Barbara Ossenkopp

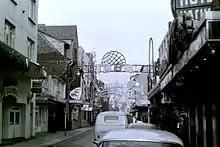
Salambo nightclub in the Großen Freiheit (1968)

Ossenkopp got to know the bar and club scene in St. Pauli through a roommate of her shared apartment in the early 1960s. After working as a barmaid for a short time, she became a striptease dancer at René Durand's Salambo nightclub on the Große Freiheit. During her appearances, she often had made-up eyes and wore a dark wig, which, together with her high cheekbones, created an Asian appearance. This resulted in the name "Chinesen-Babs", under which she soon became known beyond the borders of St. Pauli. Photographer Günter Zint, a long-time companion, described Ossenkopp as a vamp and femme fatale and her role model was Anita Berber, a dancer from Berlin in the 1920s.